Third Ring Road (Moscow)

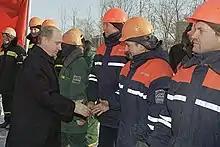
Russian president Vladimir Putin at the opening of a new section of the Third Ring Road in December 12th, 2001.

The controlled-access highway sections of the Third Ring Road are located on the eastern, southern, and western sections of the beltway. These sections can be identified as this type of highway due to its lack of access to adjacent property and no intersections with streets; however, there are some exceptions. The section starts south from the Lefortovo Tunnel in the Lefortovo District to the interchange with Begovaya Street in the Begovoy District. The section starts when the Third Ring Road exits out the Lefortovo Tunnel in the Lefortovo District and forms a cloverleaf-like interchange with Entuziastov Highway, also known as Highway of the Enthusiasts. The beltway then overpasses a railway and forms a hybrid interchange with Nizhegorodskaya Avenue, now bordering the Tagansky District in the west and the Nizhegorodsky District in the east. The Third Ring Road then turns southwest, over passing and under passing a few railroads, and forming a hybrid interchange with Ostapovskiy Thoroughfare and Volgogradskiy Avenue. The beltway then touches southeastern part of the Moscow Central Circle (MCC) line, also known as Line 14, of the Moscow Metro, in the south. Later, the Third Ring Road forms a hybrid interchange with Yuzhnoportovaya Street and the beltway splits to make the MCC line as a median strip. The beltway then underpasses the Velozavodskaya Street, leading to the Danilovsky District. The MCC Line later underpasses the southern lanes of Third Ring Road, thus ending its purpose as a median strip. There is also a ramp on the beltway leading to Trofimova Street. The Third Ring Road then forms an interchange with Avtozavodskaya Street and then intersects with Leninskaya Sloboda Street and the southern portion of Avtozavodskaya Street. The beltway later overpasses the Moskva River on the Avtozavodskii Bridge, leading the beltway to the Donskoy District.